Su'aoxin railway station

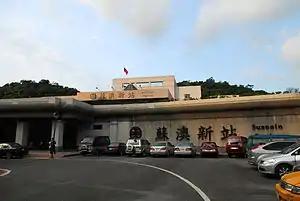

Su-aoxin Station or Su-ao New is a railway station on the Taiwan Railways Administration Yilan line located in Su'ao Township, Yilan County, Taiwan. It is an intersegmental station of Yilan line continued to Su'ao and the northern terminus of North-link line. The station was opened on 15 April 1968.